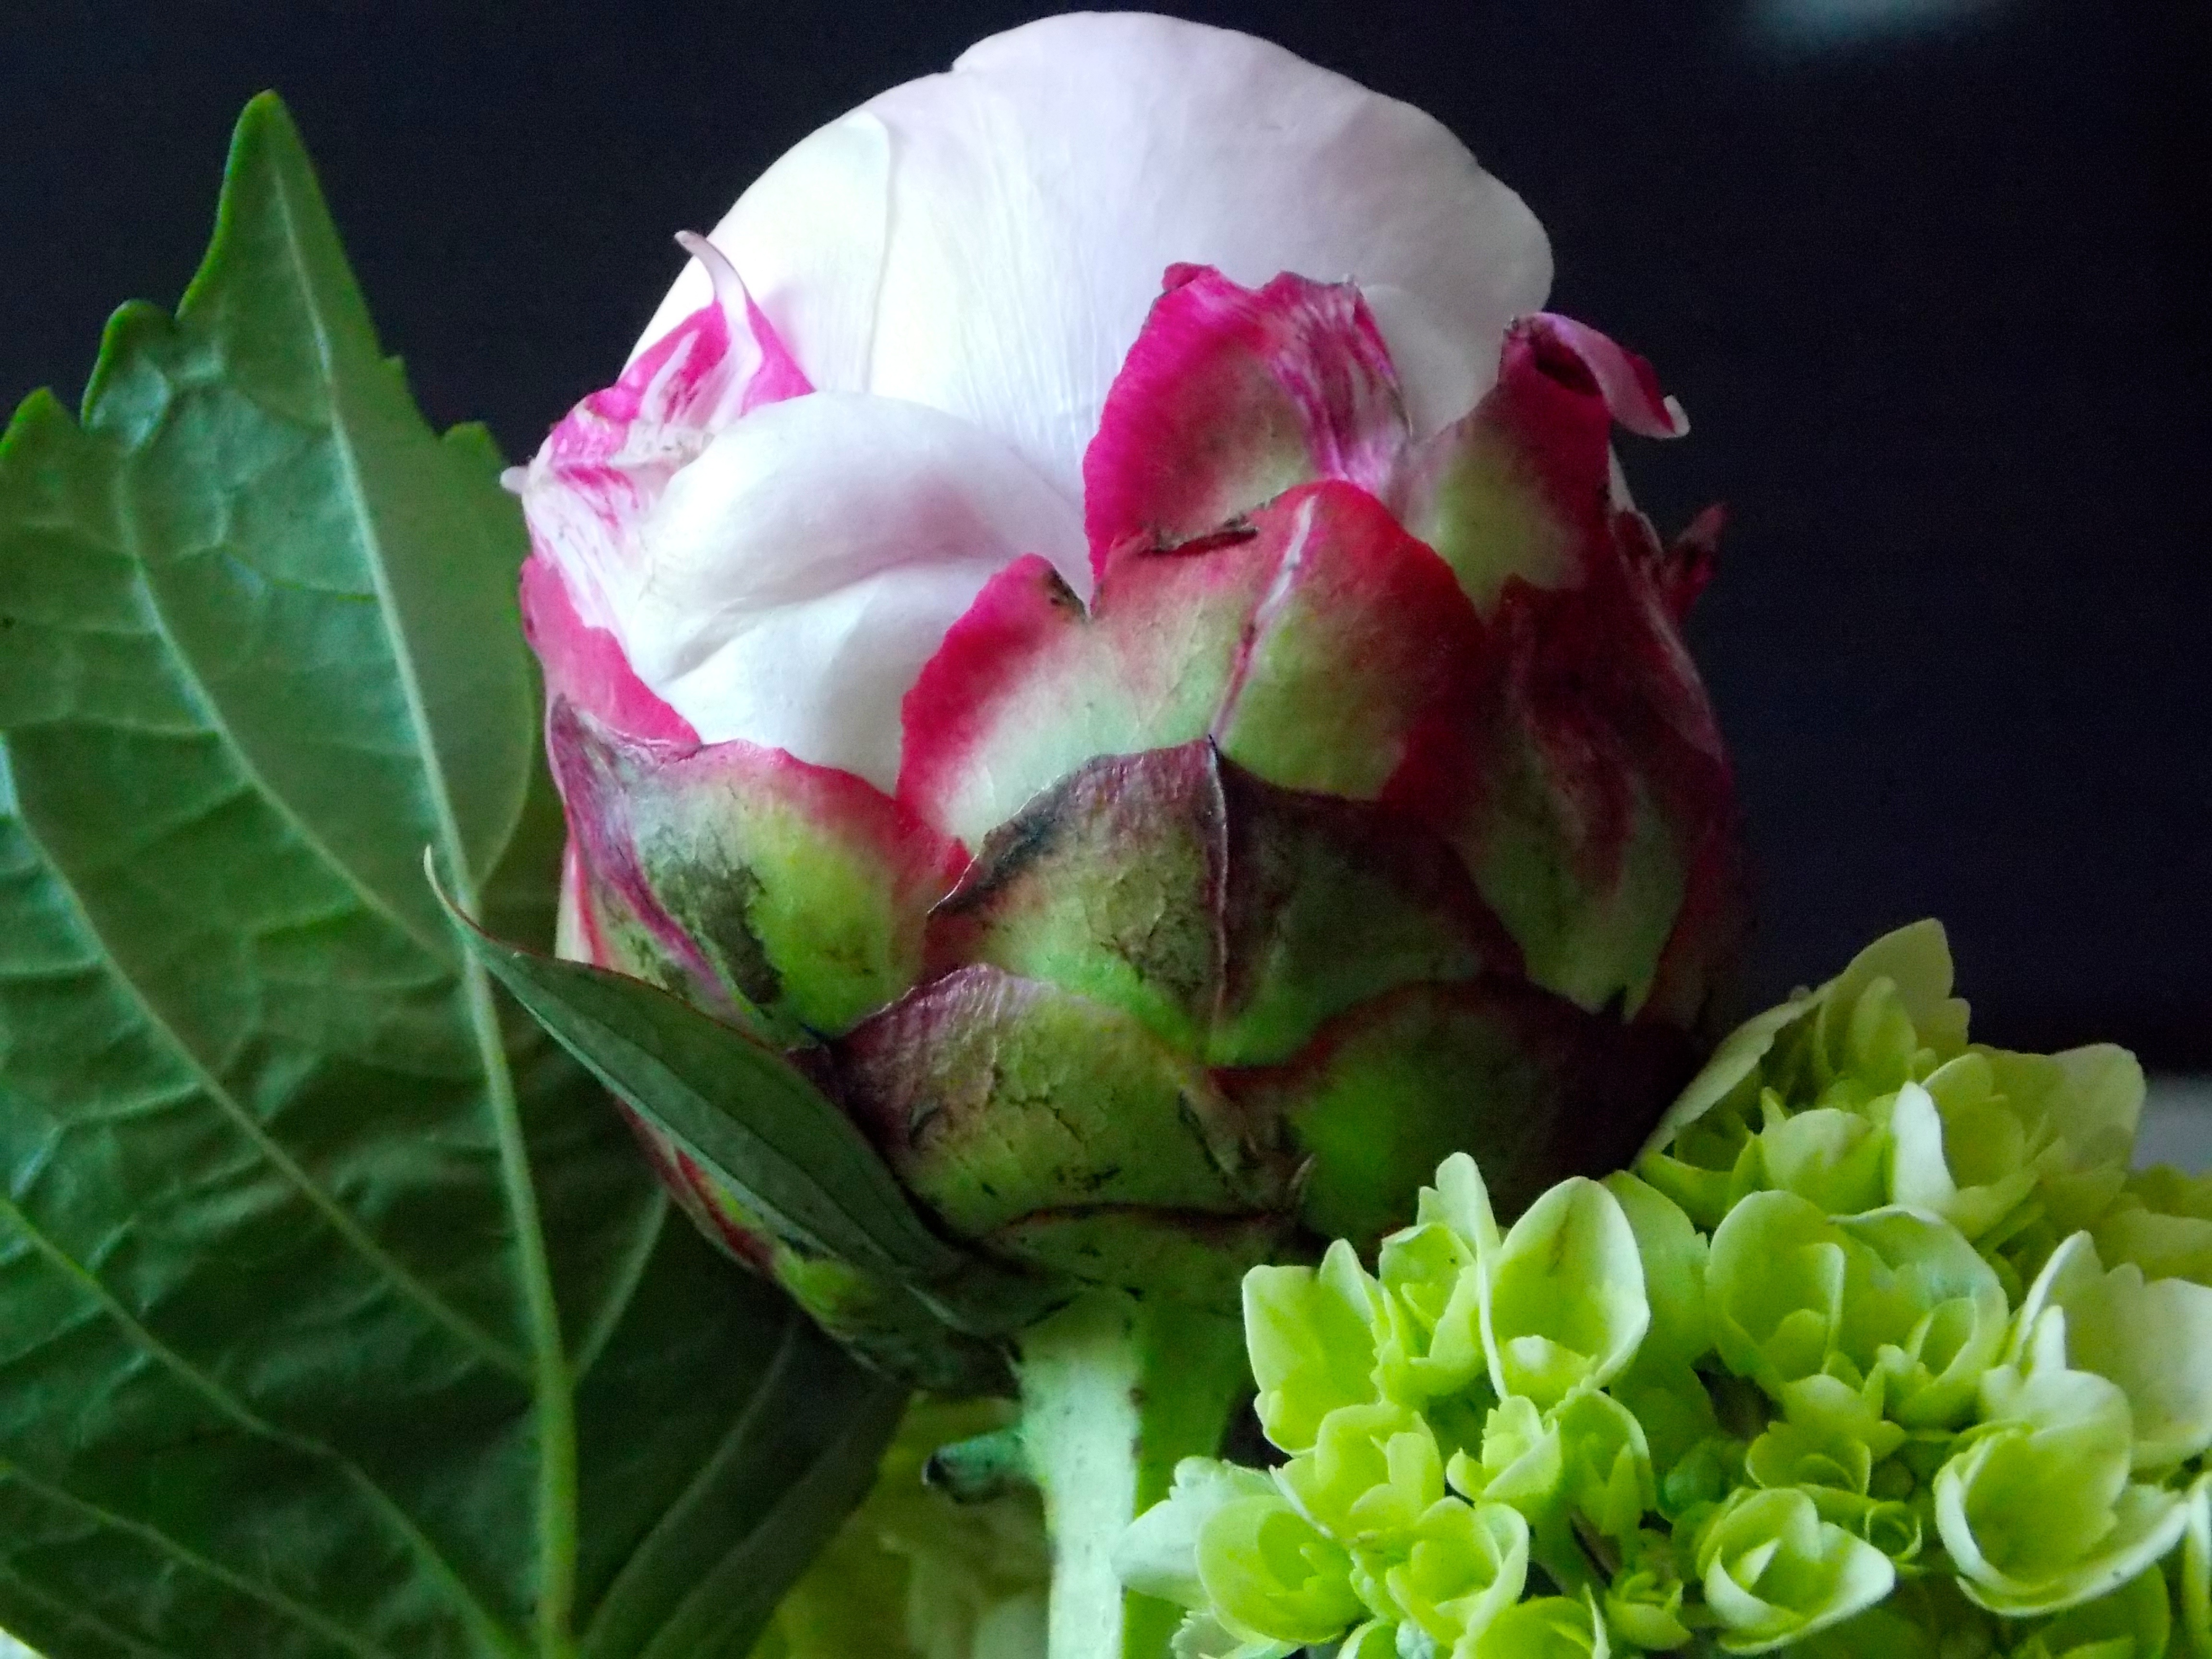
nature, blossom, plant, flower, petal, bloom, summer, floral, bouquet, rose, spring, green, produce, color, grow, natural, fresh, romance, romantic, garden, pink, decor, flora, design, style, bud, herbaceous, fragrant, floristry, elegance, nectar, peony, paeonia, macro photography, flowering plant, garden roses, rose family, flower bouquet, peony bud, floral design, paeoniaceae, land plant, flower arranging, flora symbol of china